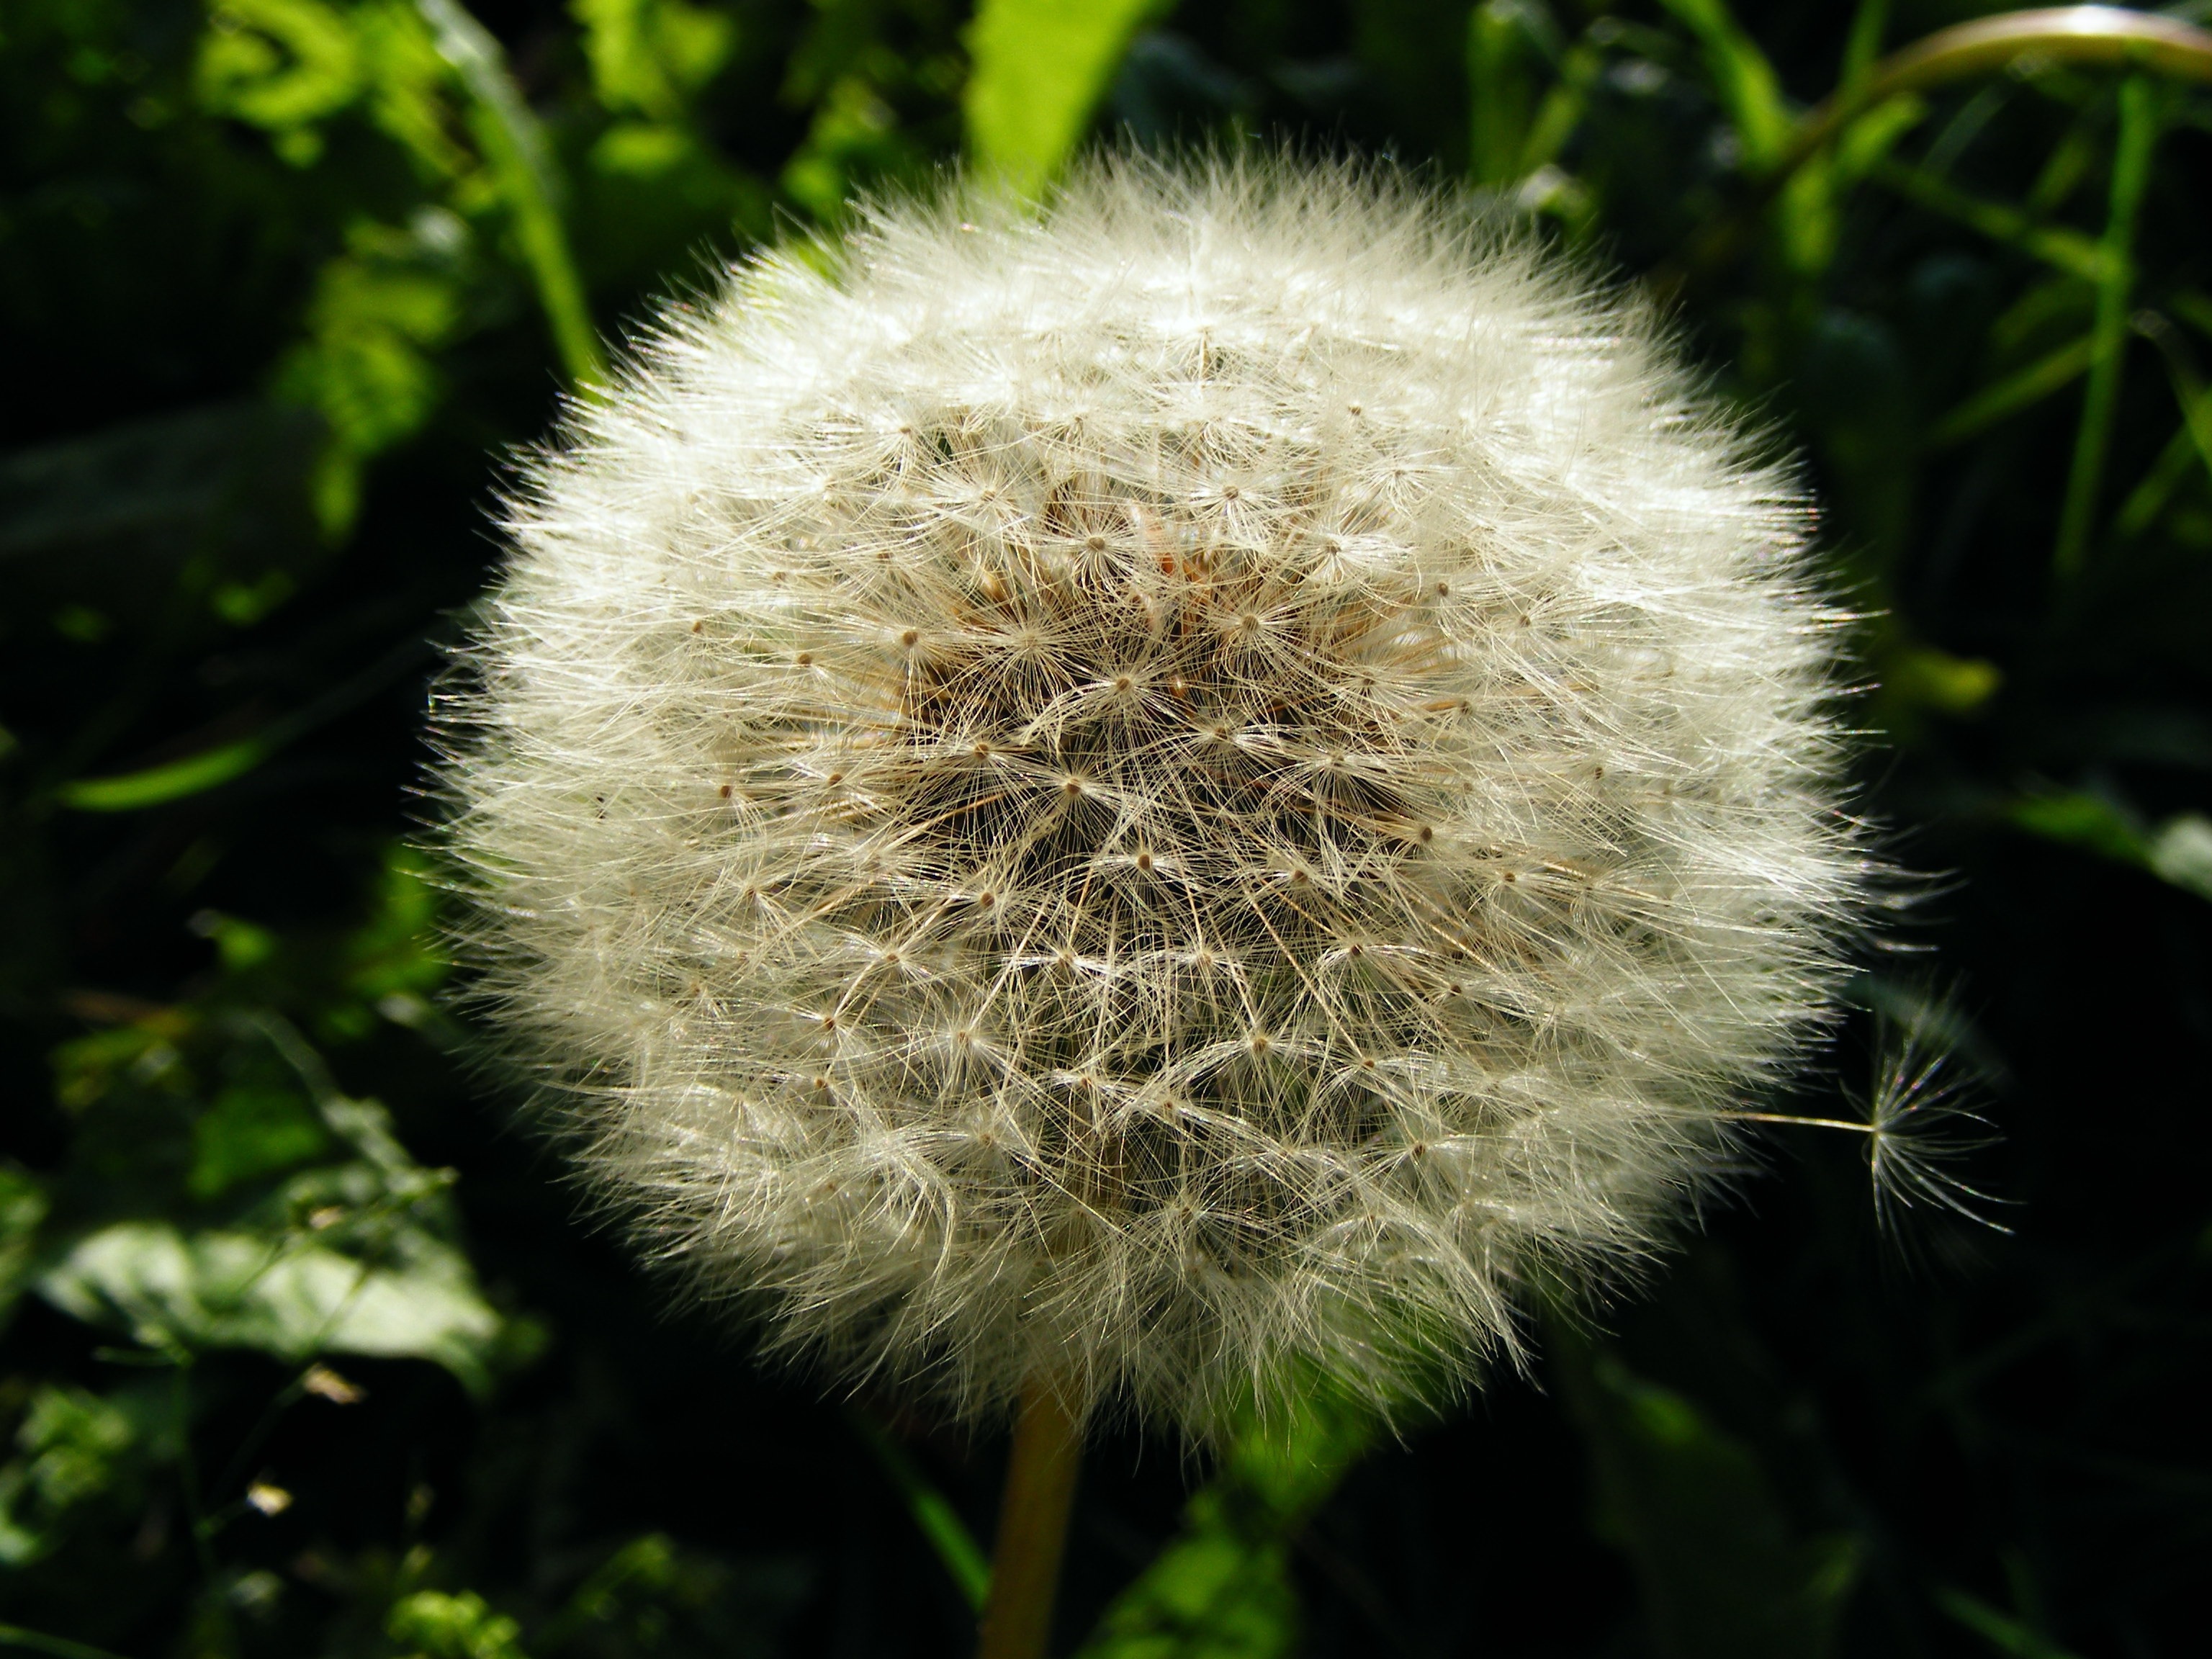
nature, grass, plant, dandelion, flower, botany, flora, wildflower, close up, thistle, faded, macro photography, flowering plant, daisy family, plant stem, land plant